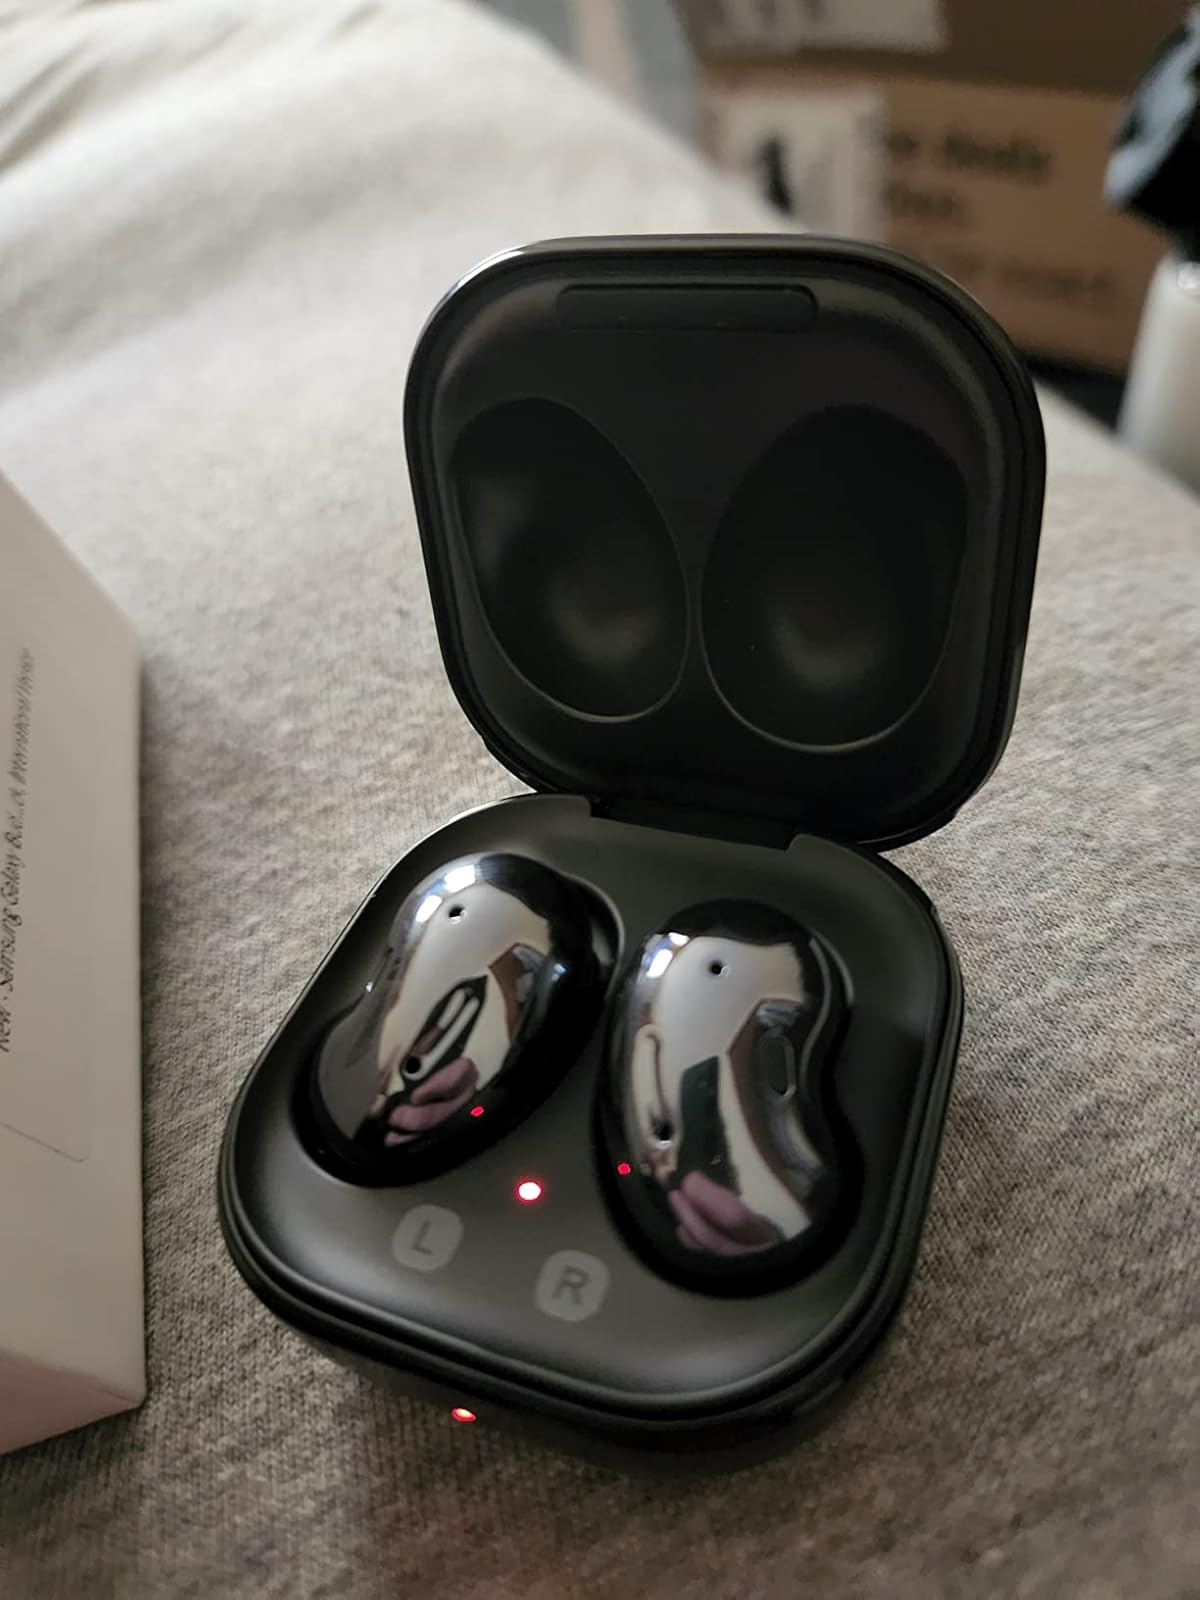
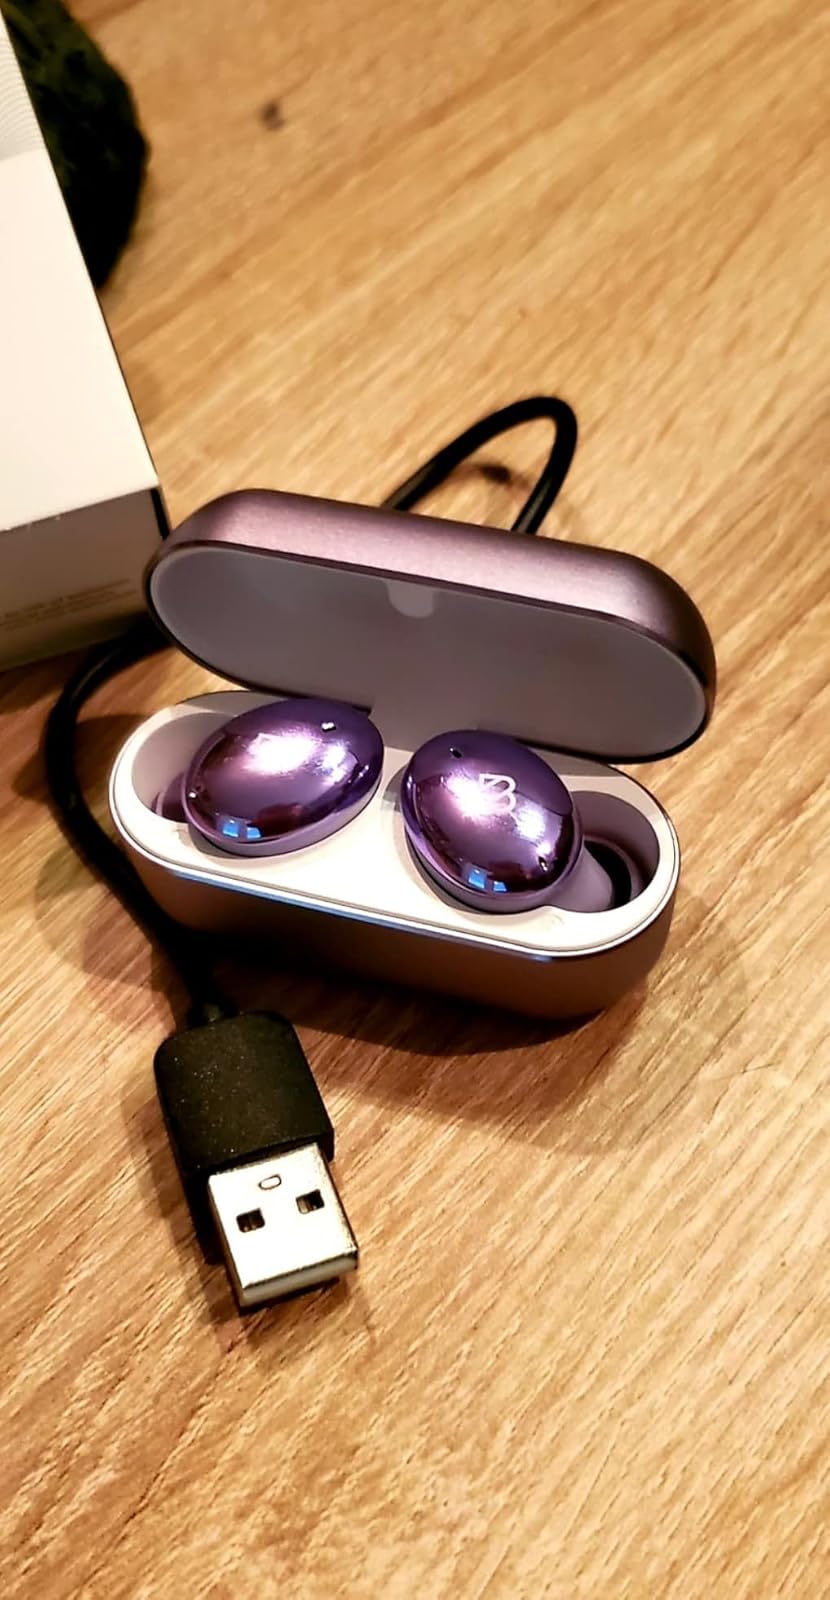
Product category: earbuds
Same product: no